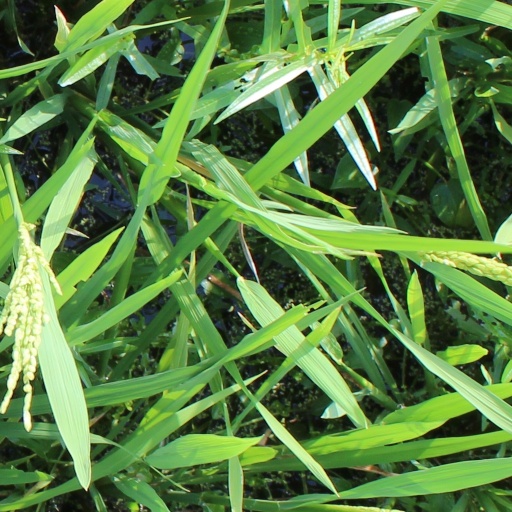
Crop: rice